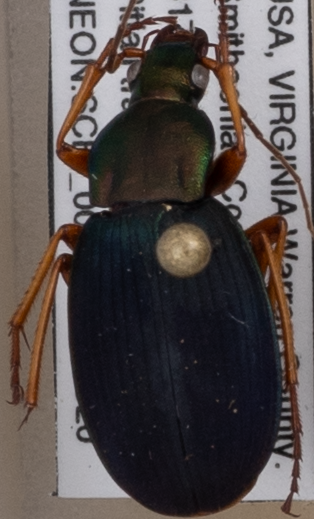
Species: Chlaenius aestivus
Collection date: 2021-05-20
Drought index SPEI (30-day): -1.01
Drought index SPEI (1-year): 0.17
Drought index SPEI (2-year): -0.24